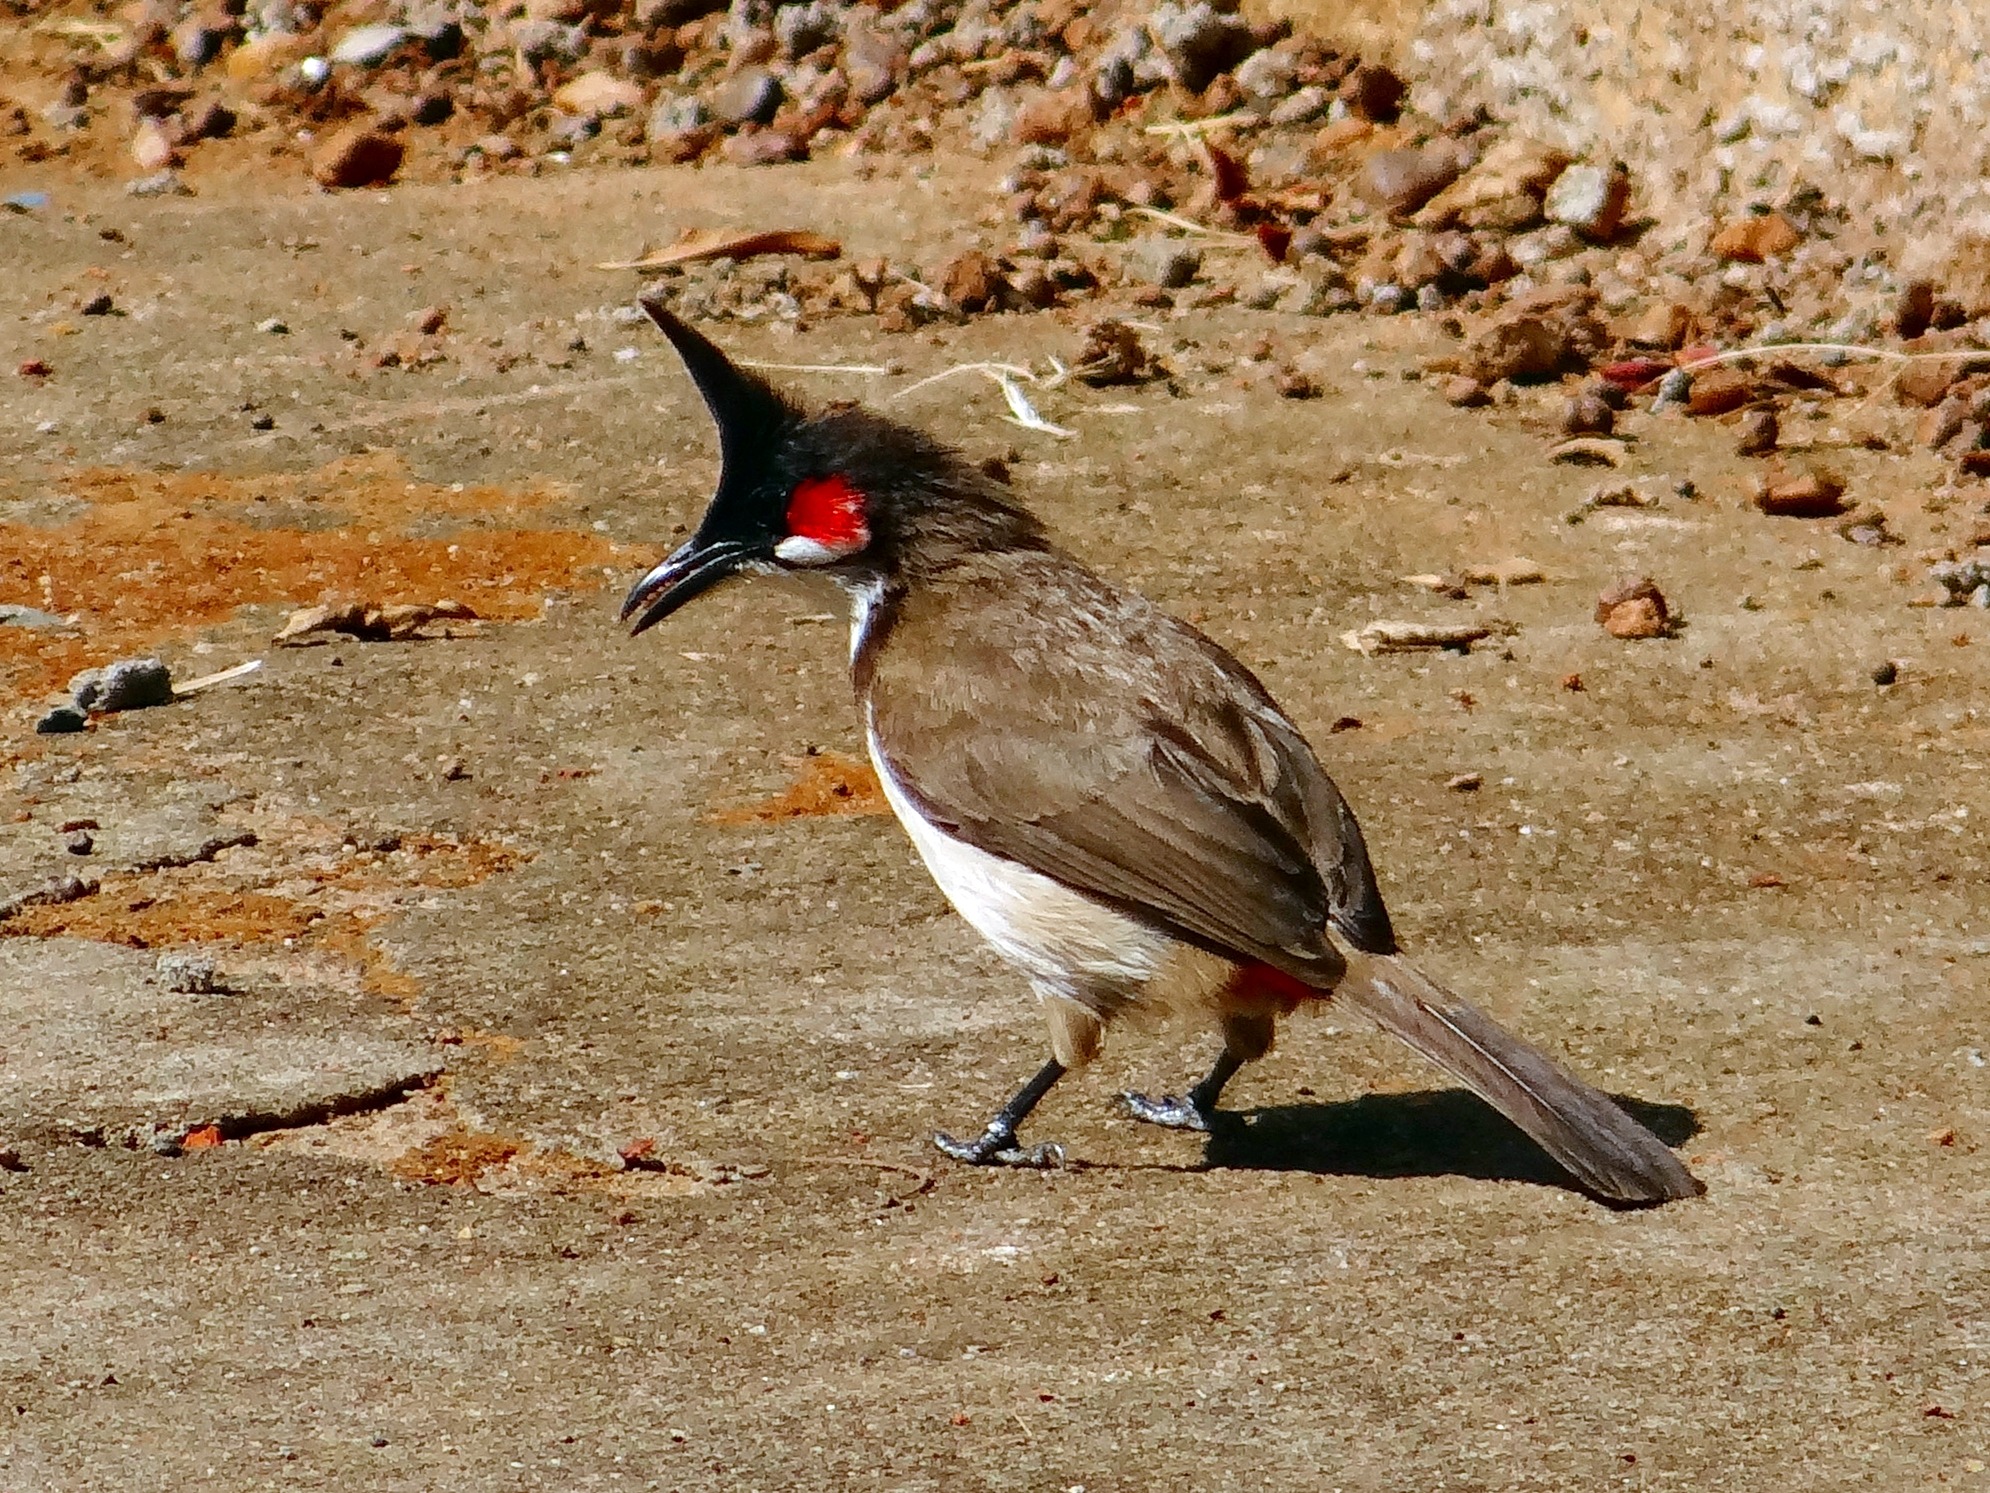
nature, outdoor, wilderness, bird, wing, animal, fly, wildlife, wild, beak, mammal, freedom, feather, avian, fauna, majestic, wings, vertebrate, creature, bulbul, old world flycatcher, perching bird, emberizidae, red whiskered